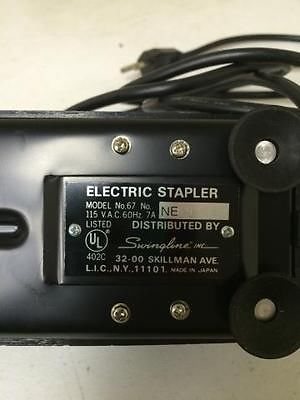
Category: stapler